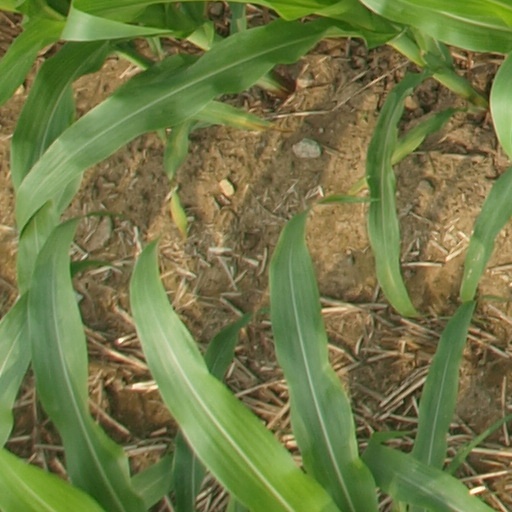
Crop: maize; corn